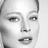
Emotion: neutral